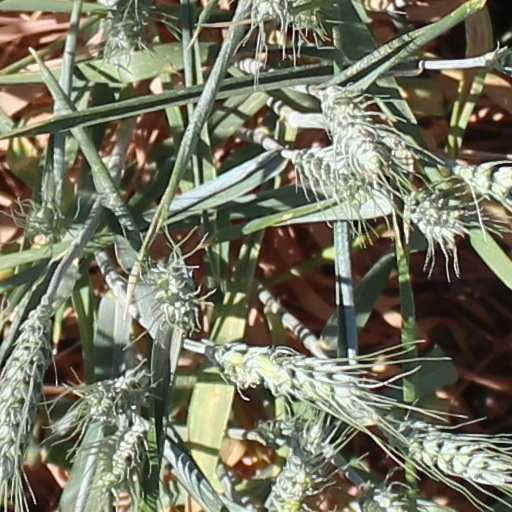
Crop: wheat